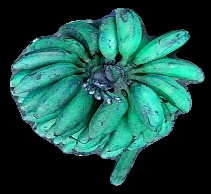
Variety: rasbale
Grade: grade3